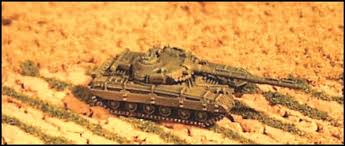
Label: Tank